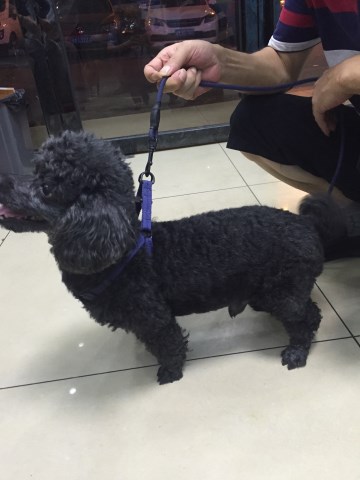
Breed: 2925-n000114-toy_poodle